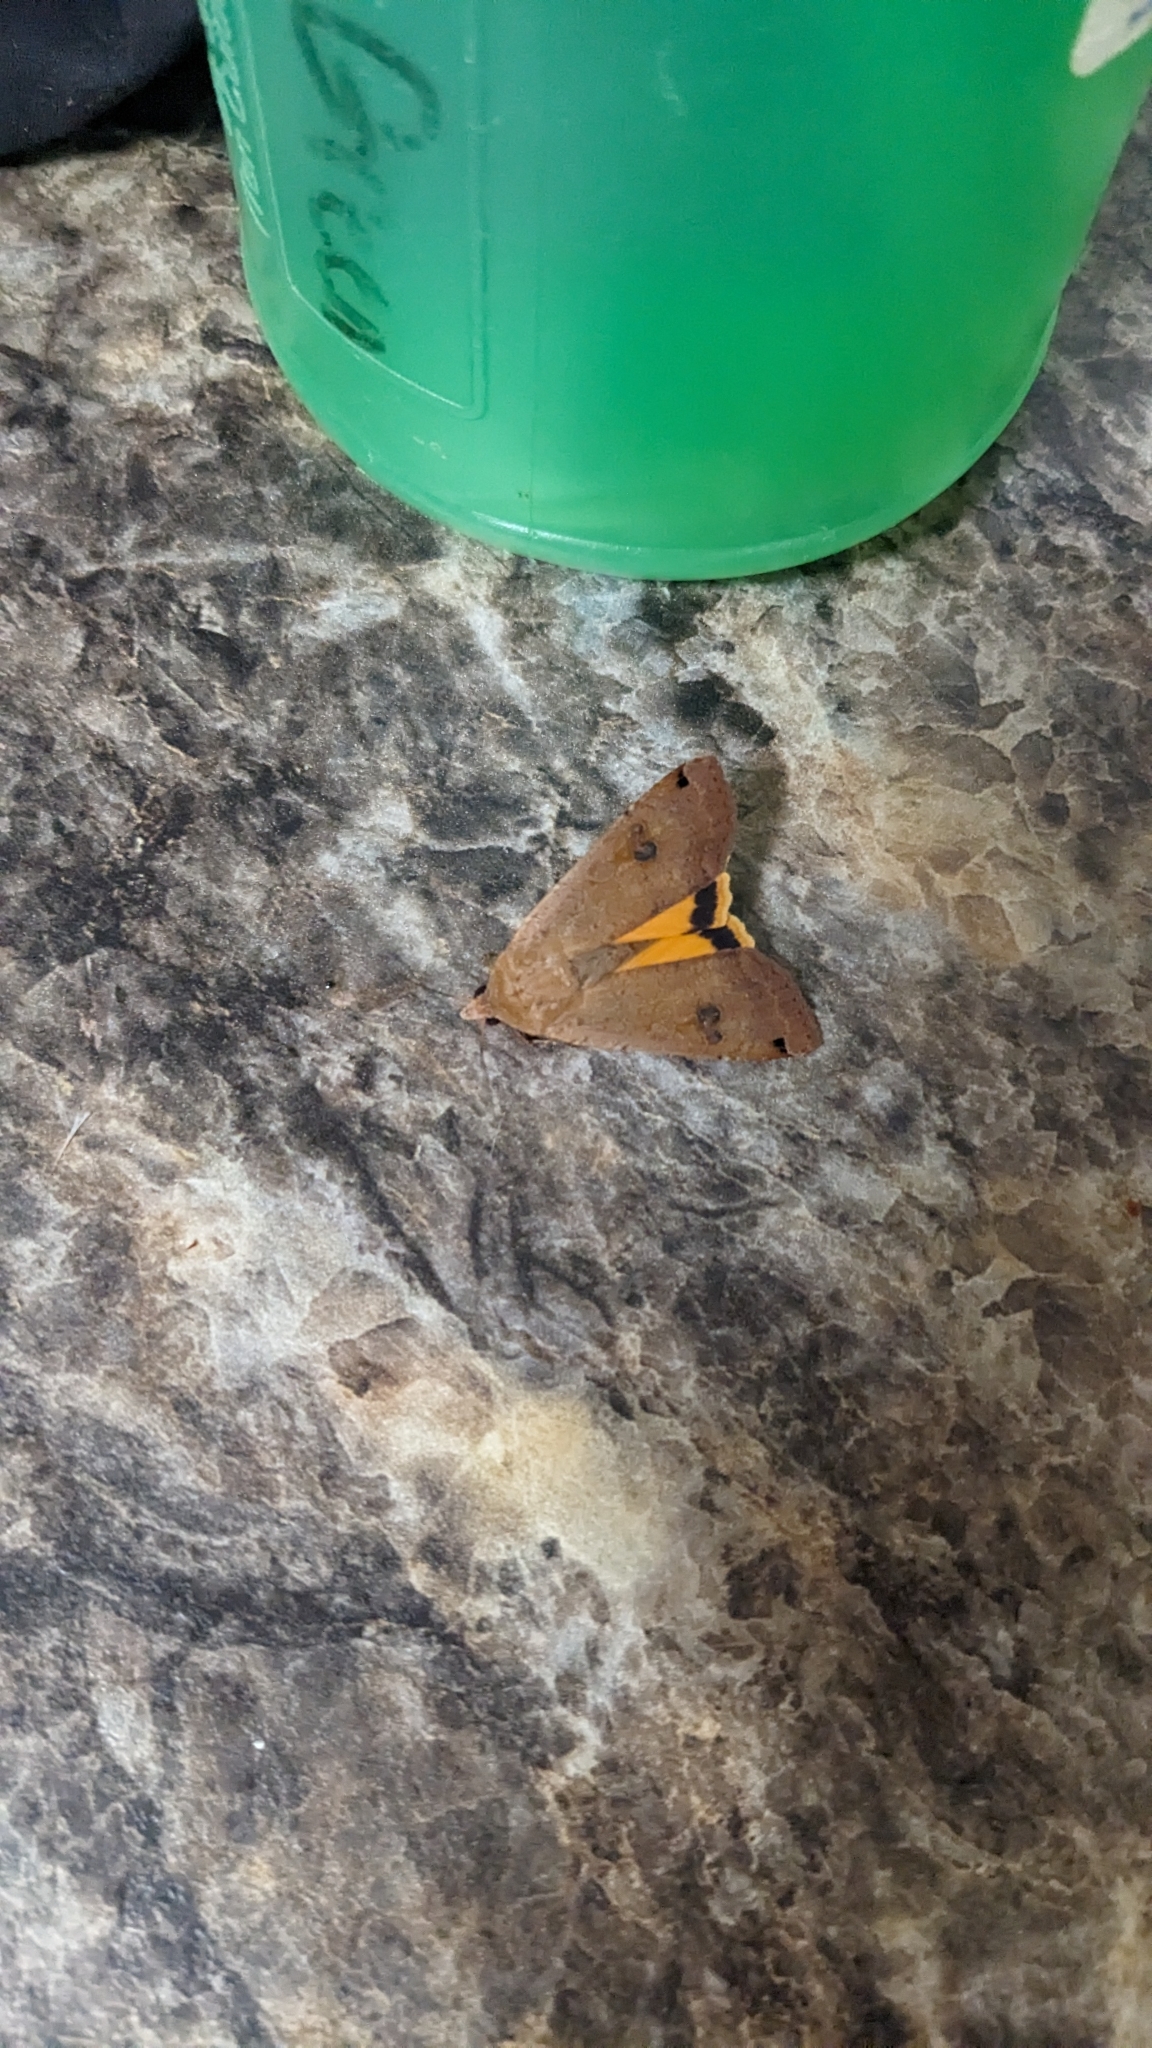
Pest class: cutworms